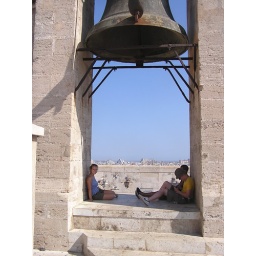
The clock tower in Valencia